Nepenthes eymae

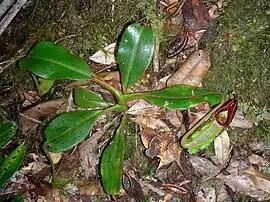
A young rosette plant bearing lower pitchers

Leaves are coriaceous and petiolate. The lamina (leaf blade) is oblong or oblong-elliptic and reaches up to 35 cm in length by 12 cm in width. The laminar apex is rounded or acute to obtuse and is not peltate. The base is obtuse and attenuate, narrowing to form a petiole. The petiole is canaliculate and occasionally winged, the wings being around 4 mm wide. The petiole may be up to 18 cm long in etiolated plants, but is more typically up to 10 cm long. It clasps the stem for around half of its circumference and is abruptly decurrent, sending off a pair of low ridges to the node below. Longitudinal and pinnate veins are inconspicuous.